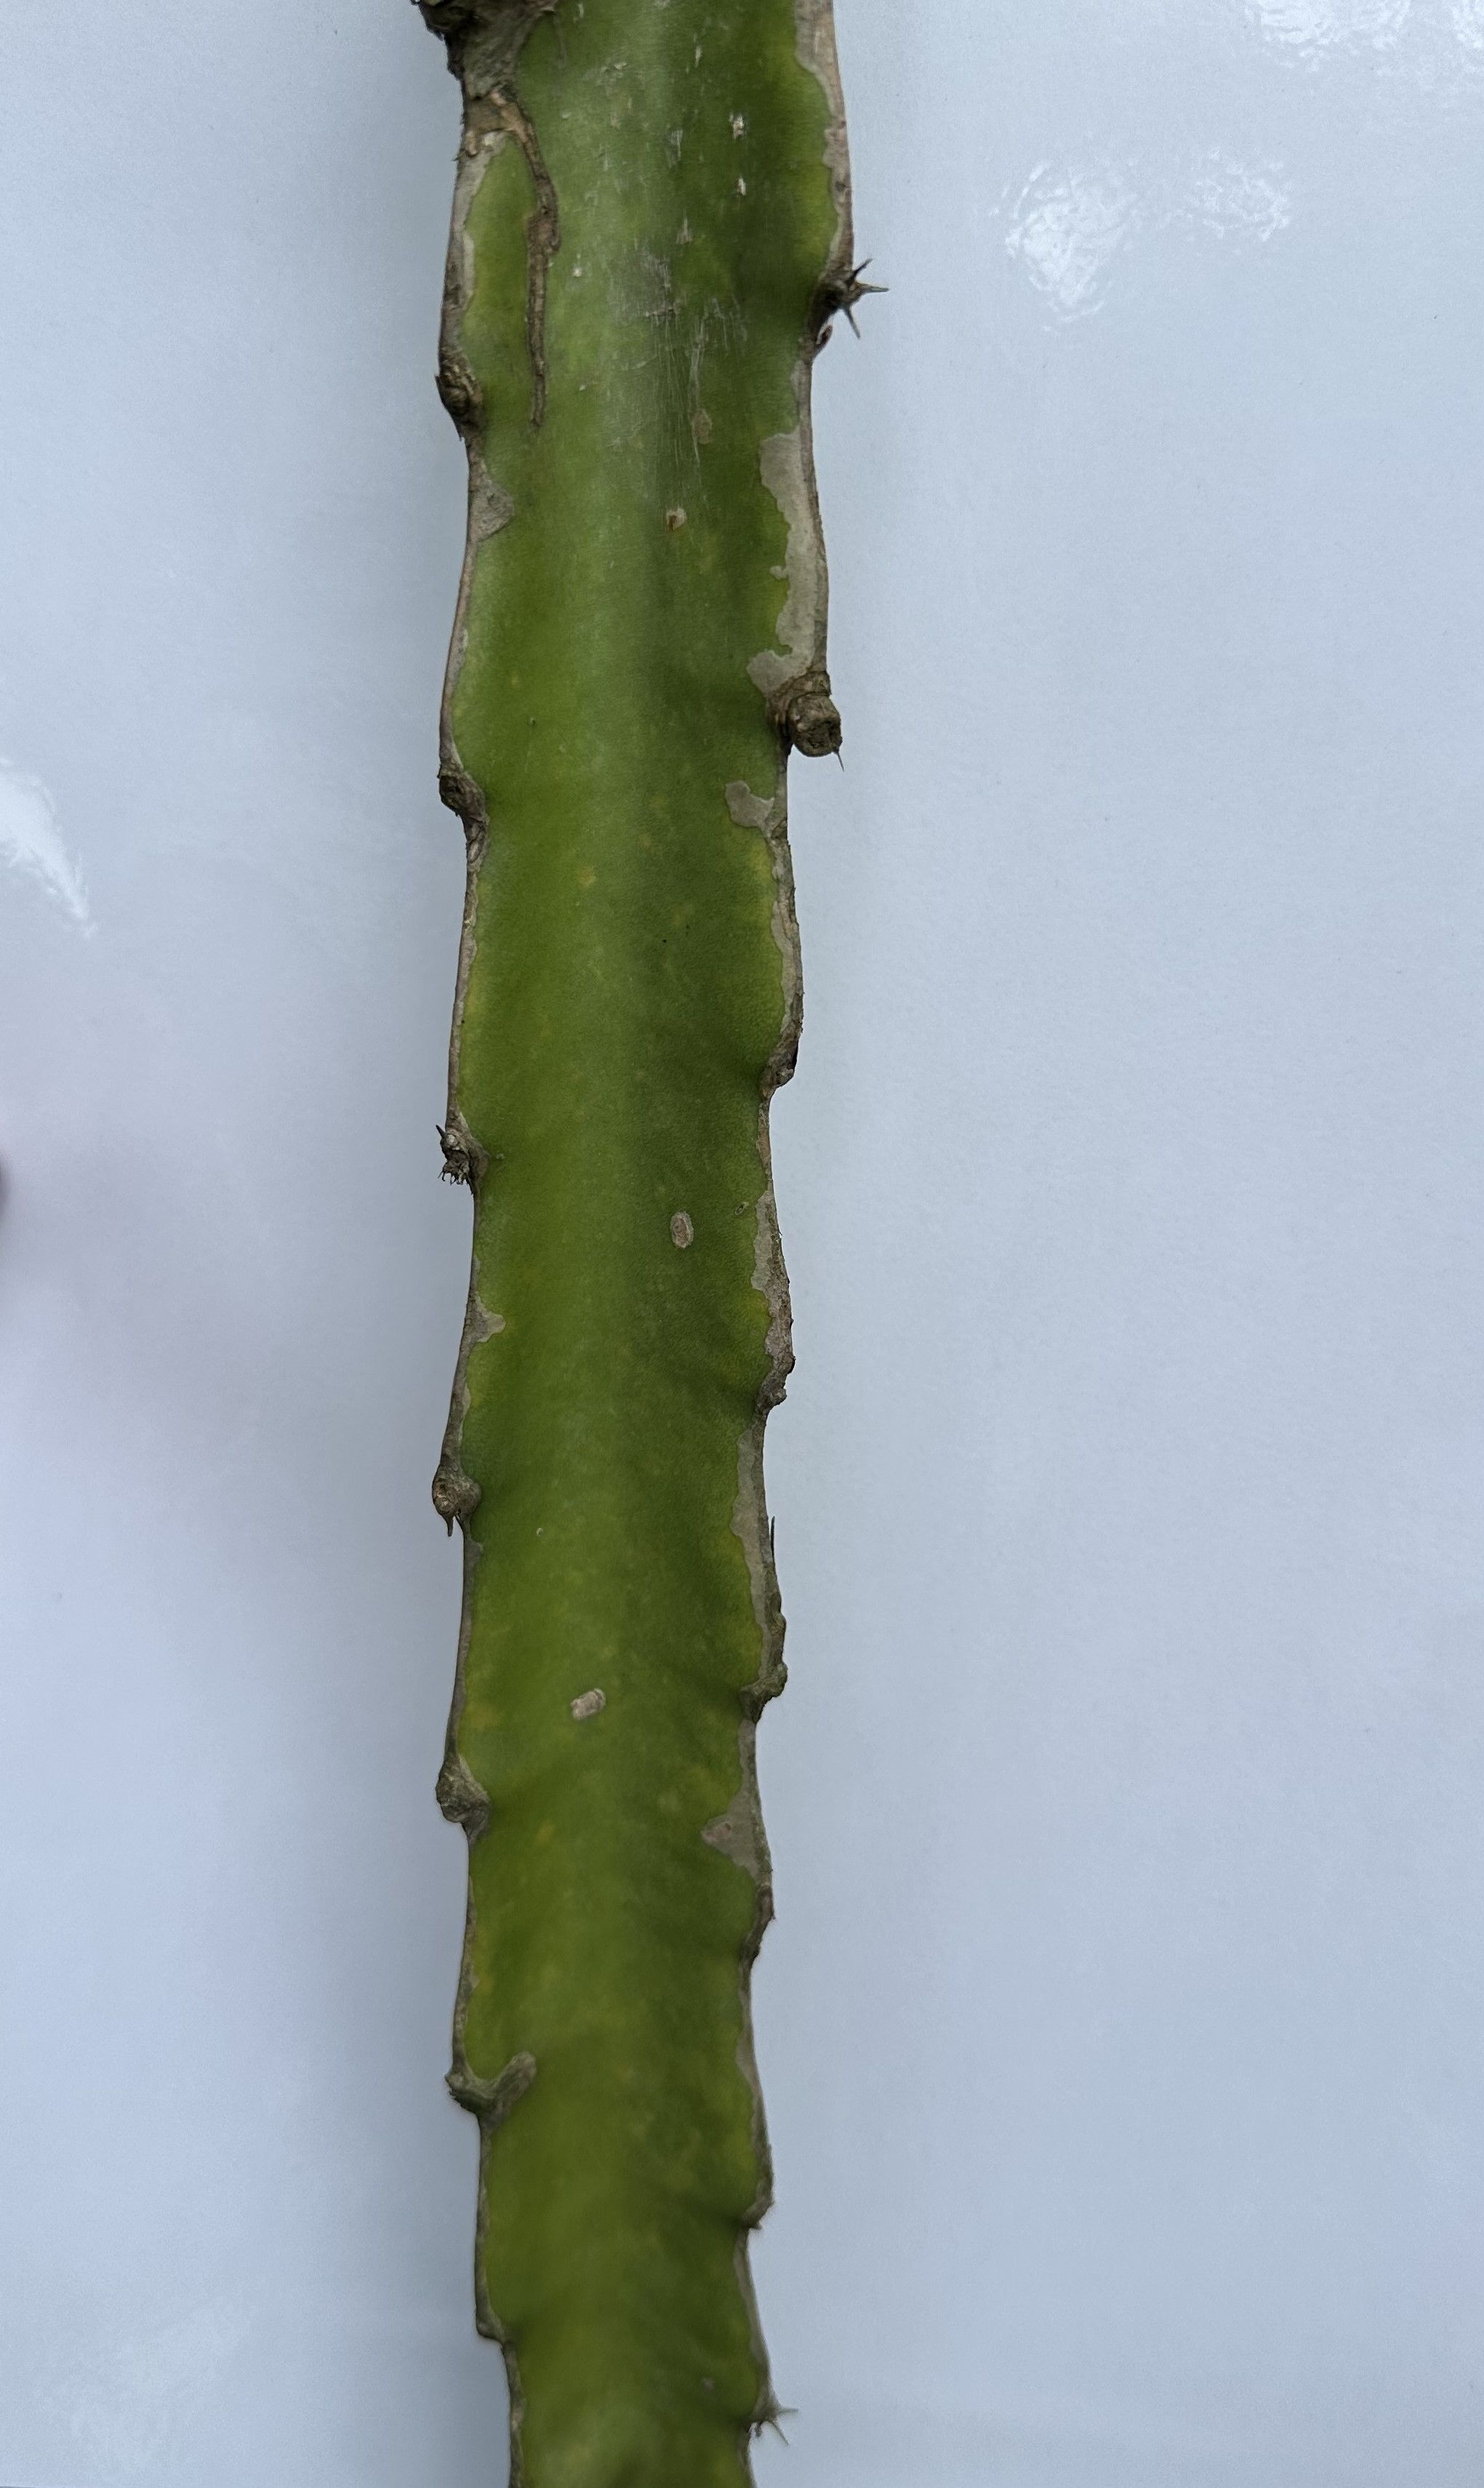
Label: Good leaf